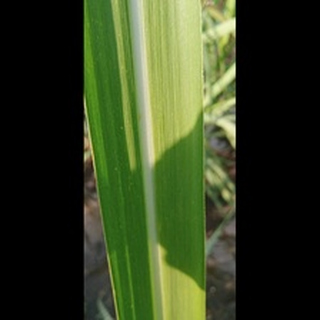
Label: healthy_sugarcane